Phiomia

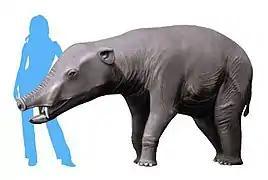
Size comparison between "Phiomia serridens" and a human

The type specimen of "Phiomia", a partial left mandible (lower jaw), was recovered from strata belonging to the Jebel Qatrani Formation, part of the Eocene-age Fayum fossil deposits of Egypt. In 1902, the mandible was described by Charles William Andrews and Hugh John Llewellyn Beadnell, as part of a paper naming several mammal genera from the Fayum. They assigned to it the binomial name of "Phiomia serridens", after the locality of its discovery (the name "Fayum" derives from the Greek "phiom", meaning "lake") and its serrated lower incisors. Andrews and Beadnell were uncertain of "Phiomia"'s relationships, though, believing it to have been carnivorous, tentatively suggested that it was a highly specialised member of the now-disused order Creodonta. Following a review by Max Schlosser, in 1906, Andrews re-examined "P. serridens", and suggested a closer relationship to "Palaeomastodon", an early proboscidean. He tentatively suggested that it may have represented a smaller species of that genus, or that it belonged, at the very least, to the same family, Palaeomastodontidae. In 1908, Andrews wrote a paper on "Palaeomastodon". By that point, he had become unconvinced that "Phiomia" could be reliably separated from it, and suggested due to its small body size that its holotype belonged to the same taxon as "Palaeomastodon minor". Thus, he formally synonymised the two.